St. Michael's and All Angels Church, Sandakan

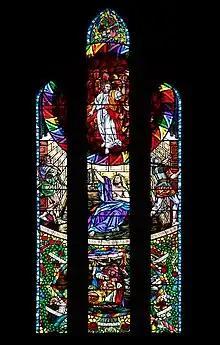
The west stained glass window.

Elton arrived in Sandakan on 2 September 1888. Governor Charles Vandeleur Creagh asked the religious authority to select a vacant piece of land for the construction of a mission station. Assisted by Von Donop, Elton explored in the following weeks around the forest and finally found a two-acre property, in which the construction of a temporary church with the associated vicariate, schools for boys and girls and the necessary outbuildings seemed suitable. His plan was unanimously adopted on 5 October 1888.